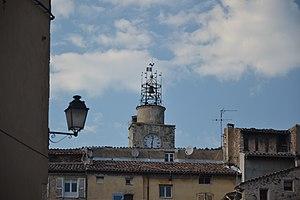
Campanile de la tour de l'horloge de Lorgues
Casimir Dauphin est un écrivain provençal de langue d'oc et un maître d'école en Égypte qui devint inspecteur des écoles en Basse Egypte.